Answer in natural language. Considering the relative positions, is gray rectangle sofa (marked C) above or below brown rectangular extendable dining table (marked A)? Choose between the following options: below or above
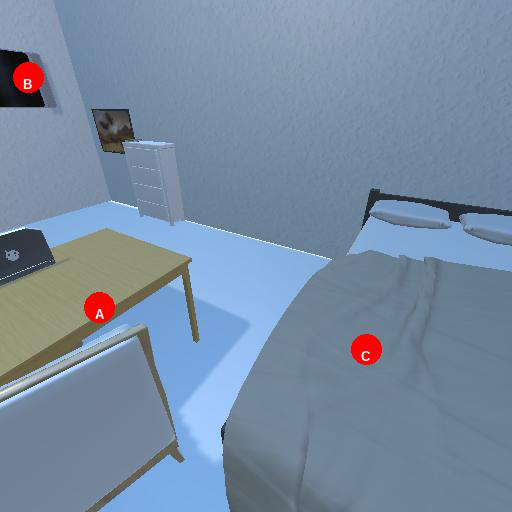
<answer>above</answer>